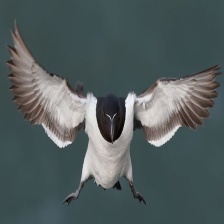
Species: RAZORBILL
Scientific name: ALCA TORDA